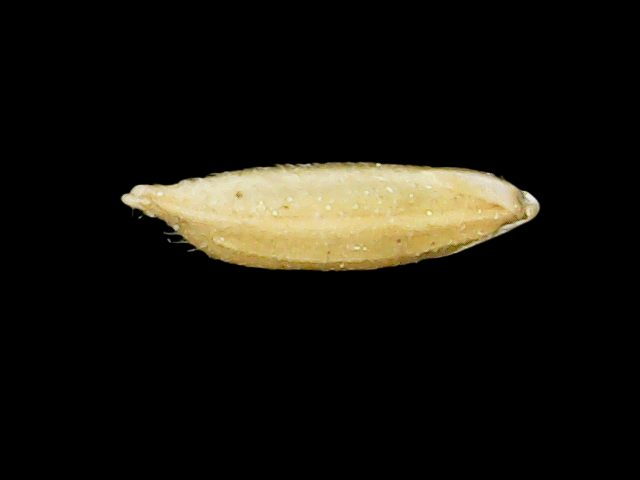
Rice variety: Binadhan12